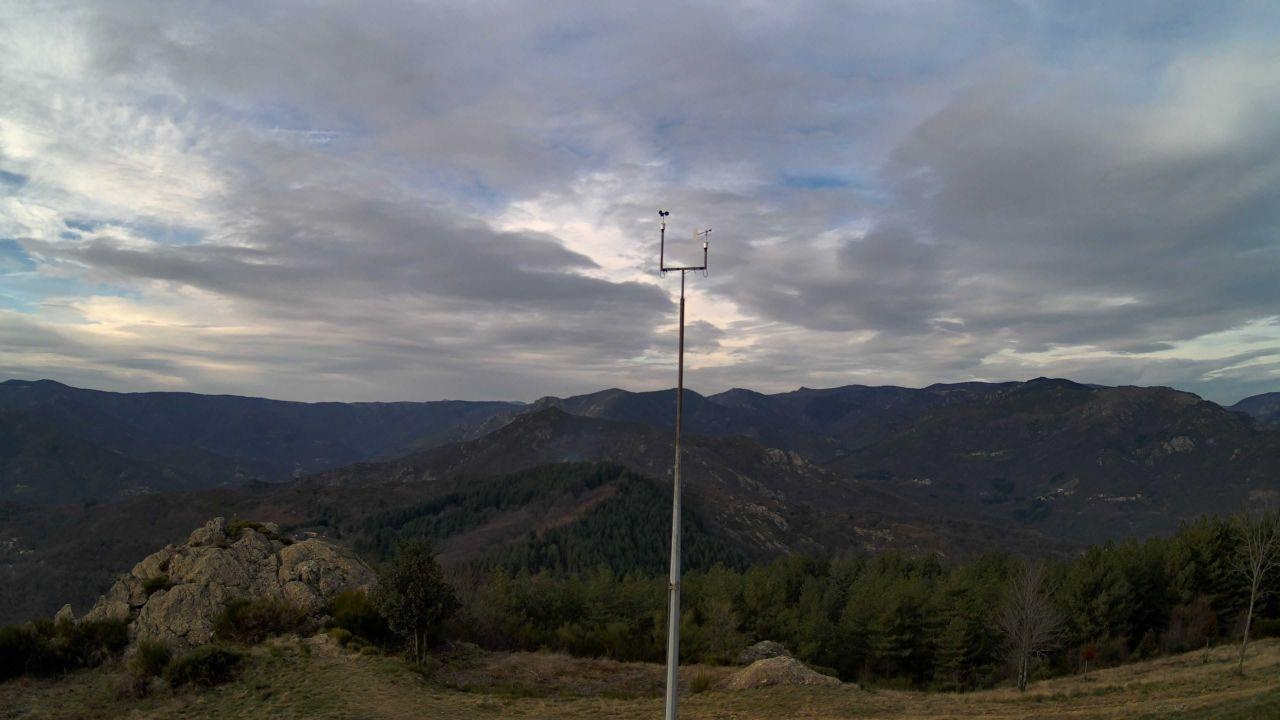
Fire: no
Smoke: yes